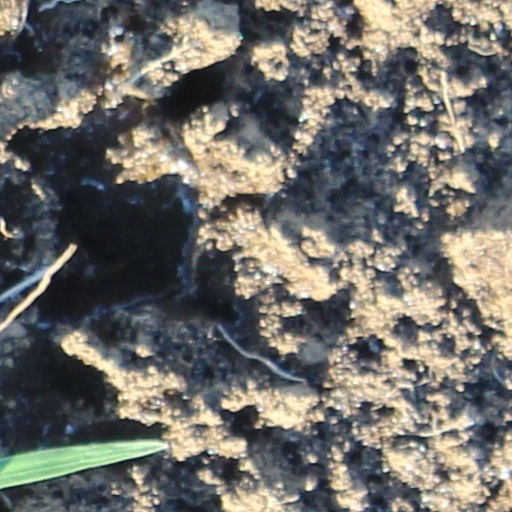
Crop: wheat